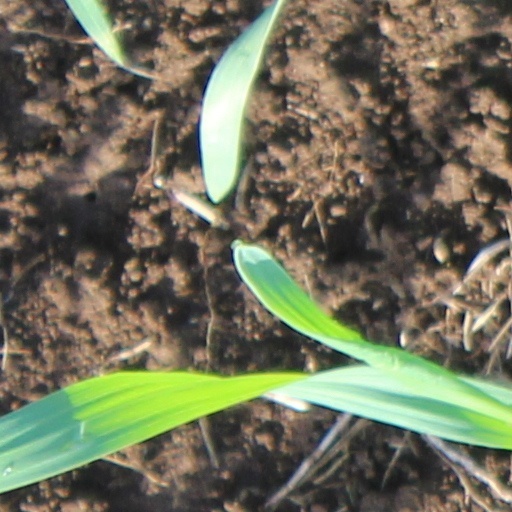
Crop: wheat